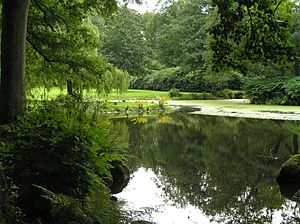
Krapperup slot / Galleri
Krapperup er et slot i det tidligere Luggude herred på den skånske vestkyst på Kullen.